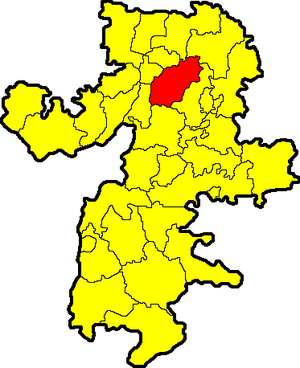
Le raïon d'Argaïach est une subdivision administrative de l'oblast de Tcheliabinsk, en Russie. Son centre administratif le village d'Argaïach.